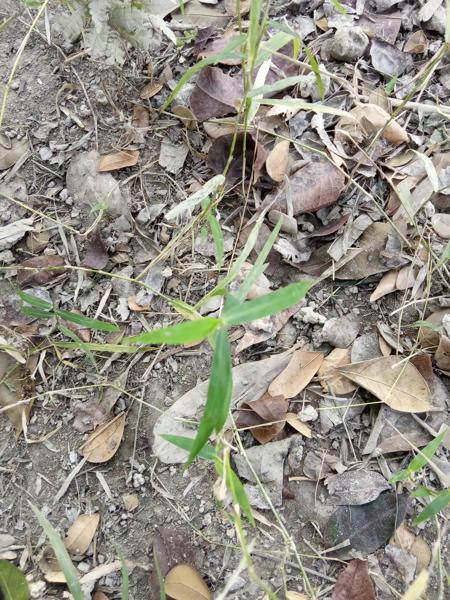
Weed species: Panicum repens